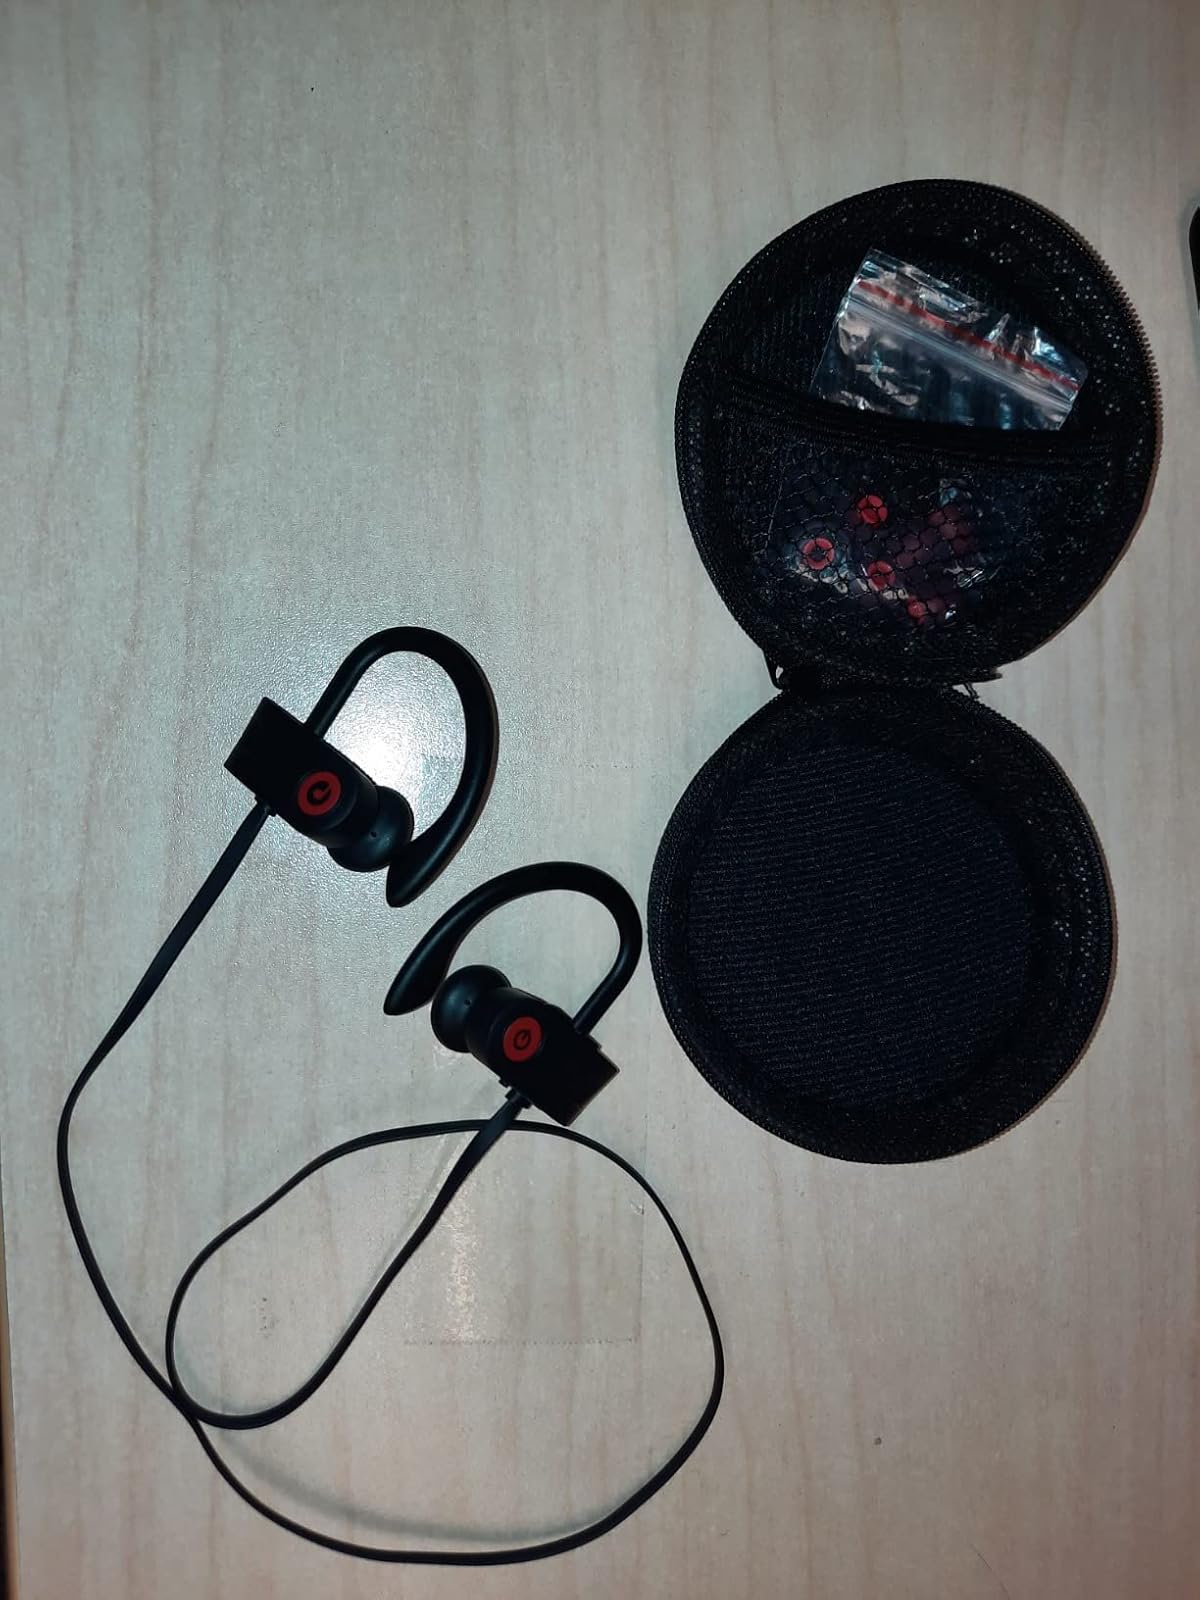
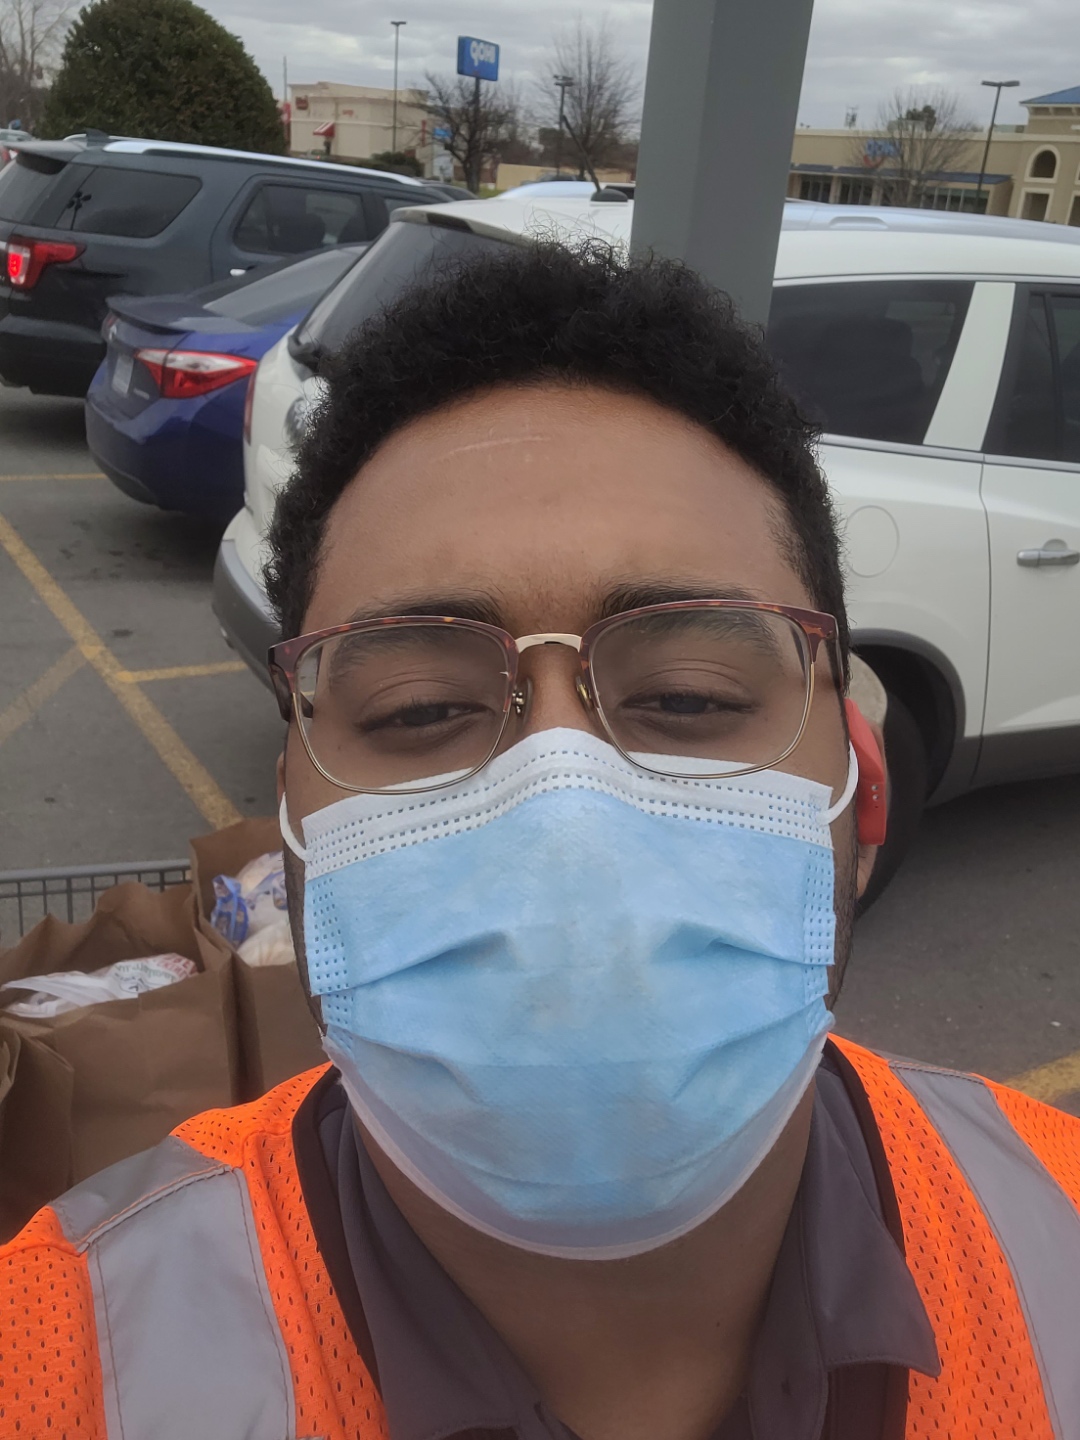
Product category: earbuds
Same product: no